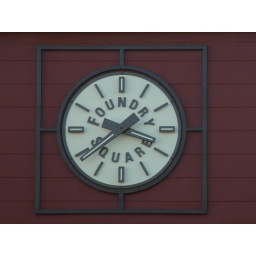
Foundry Square clock tower in Redding, California.